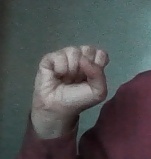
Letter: saad